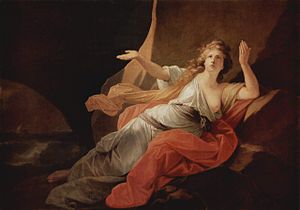
Æneiden
Didos død